Chimonanthus

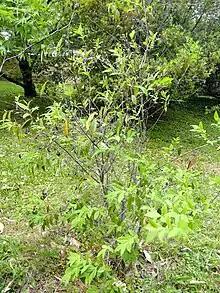
"Chimonanthus salicifolius"

"Chimonanthus praecox" ("wintersweet") is the only species widely grown as an ornamental plant, for its spicily scented winter flowers; these are also used in floristry as cut flowering branches, which can also be forced as with forsythia. The petals are quite waxy. The plant prefers medium exposure to sunlight or high dappled shade, a fresh climate (hardy to USDA Zone 7), and soft, acidic permeable ground not waterlogged in winter. A protected, south-facing wall encourages early flowering, and a position should be chosen where its spicy perfume can be appreciated while coming and going from the house. Space needs to be allowed for its eventual spread to 3 m (10 ft), since untimely summer pruning to keep an ill-sited shrub in check will sacrifice flowering the following winter.